Neo-Nazi marches in Dresden

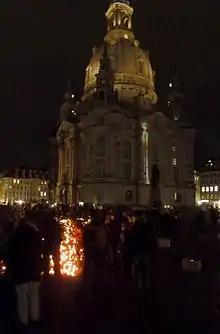
Candles in front of the Frauenkirche, 2014

A few weeks before the 2011 march, a local court ruled that police had made insufficient effort the previous year to guarantee the Nazis their constitutional right to assemble and demonstrate. Police announced a strict separation strategy, and Dresden Nazifrei insisted that they would blockade. The alliance mobilized primarily against the large, national Nazi march scheduled for the week after 13 February. Dresden Nazifrei organized a tour on 13 February, guided by historians, of locations of former Dresden Nazi leaders and institutions. The tour was banned by Saxon authorities, and about 500 people protested against the ban. Later that day, 1,300 Saxon Nazis participated in a torchlight march through a Dresden suburb which was organized by the Freie Kräfte and other regional Nazis. About 3,000 people unsuccessfully tried to block the march.